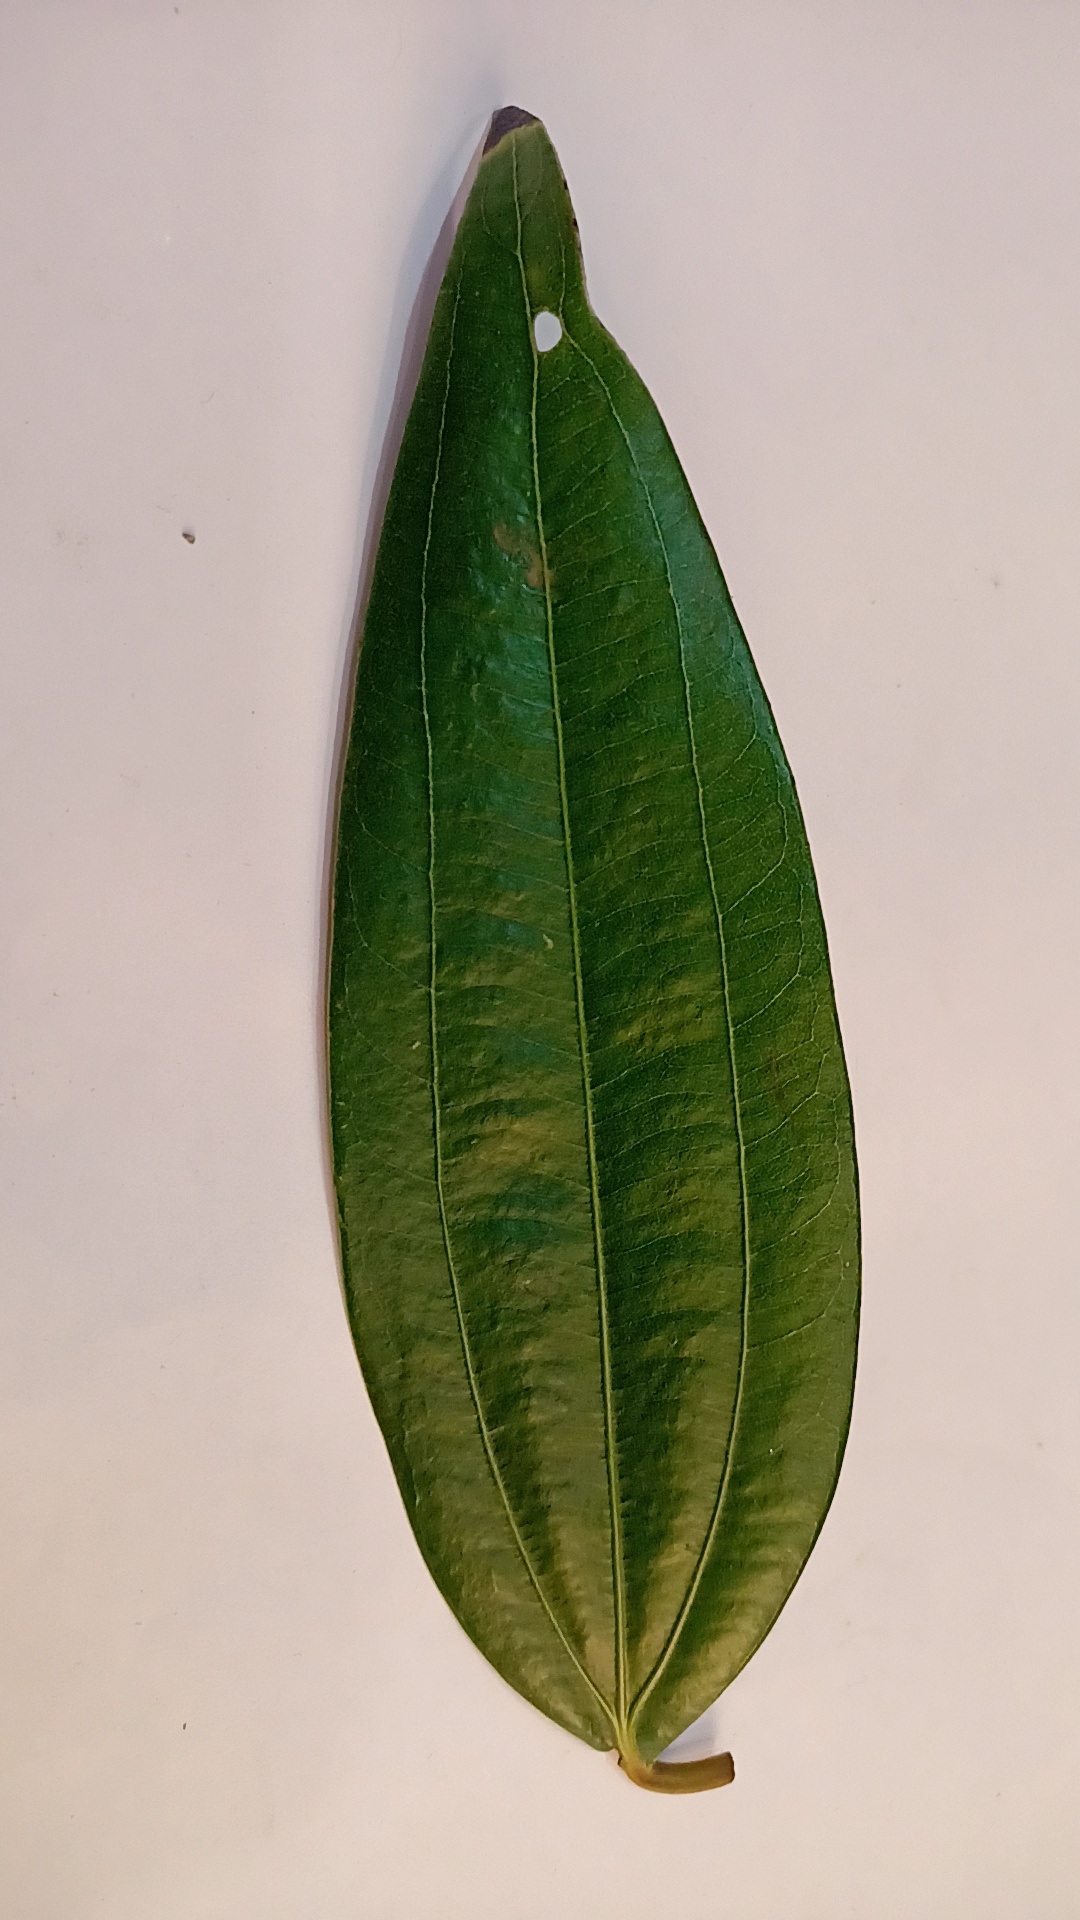
Label: Disease